Allari Premikudu

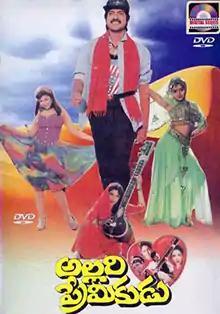
DVD cover

Allari Premikudu is a 1994 Indian Telugu-language musical romance film directed by K. Raghavendra Rao and produced by Suresh and Satyanand. The film stars Jagapati Babu, Soundarya, Rambha, and Kanchan in lead roles, with Ramya Krishna in a guest appearance. The music was composed by M. M. Keeravani. The film was loosely inspired by the 1989 American film "Worth Winning".